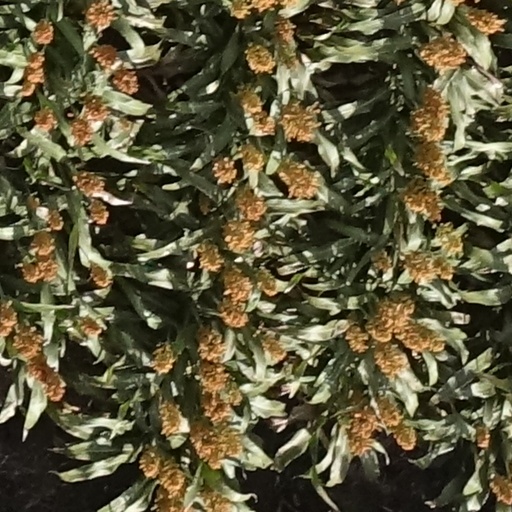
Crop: sorghum